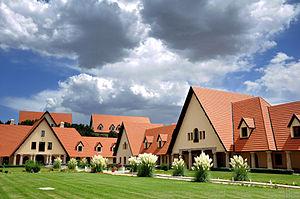
Le Maroc, ou depuis 1957, en forme longue le royaume du Maroc, autrefois l'Empire chérifien, est un État unitaire régionalisé situé en Afrique du Nord. Son régime politique est une monarchie constitutionnelle. Sa capitale est Rabat et sa plus grande ville Casablanca.
Artisthick, homophone anglais d'"artistique", est un site web culturel regroupant des contributeurs marocains mais aussi étrangers, des blogueurs, des cinéphiles, des mélomanes unis par le lien de la francophonie. C'est « le premier site web culturel généraliste et collaboratif au Maroc fait par et pour des jeunes. Artisthick a pour principal objectif de se positionner comme une source d’information culturelle au Maroc. » Des personnalités telles que le réalisateur Hicham Lasri ont participé à une série de chroniques. Le site a été nominé aux Maroc Web Awards en 2012 dans deux catégories: article de l'année et webzine de l'année. Artisthick reçoit en 2013 environ 40 000 visiteurs par mois dont plus de 60% sont âgés de 18 à 24 ans.
L'université Al Akhawayn est une institution d’enseignement supérieur et de recherche scientifique anglophone située à Ifrane, au Moyen Atlas marocain, à 60 km de la ville impériale de Meknès.